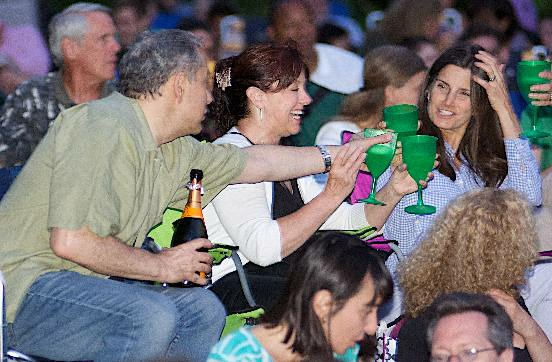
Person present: Yes